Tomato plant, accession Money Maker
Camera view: horizontal (90 deg, fisheye); turntable rotation: 240 degrees
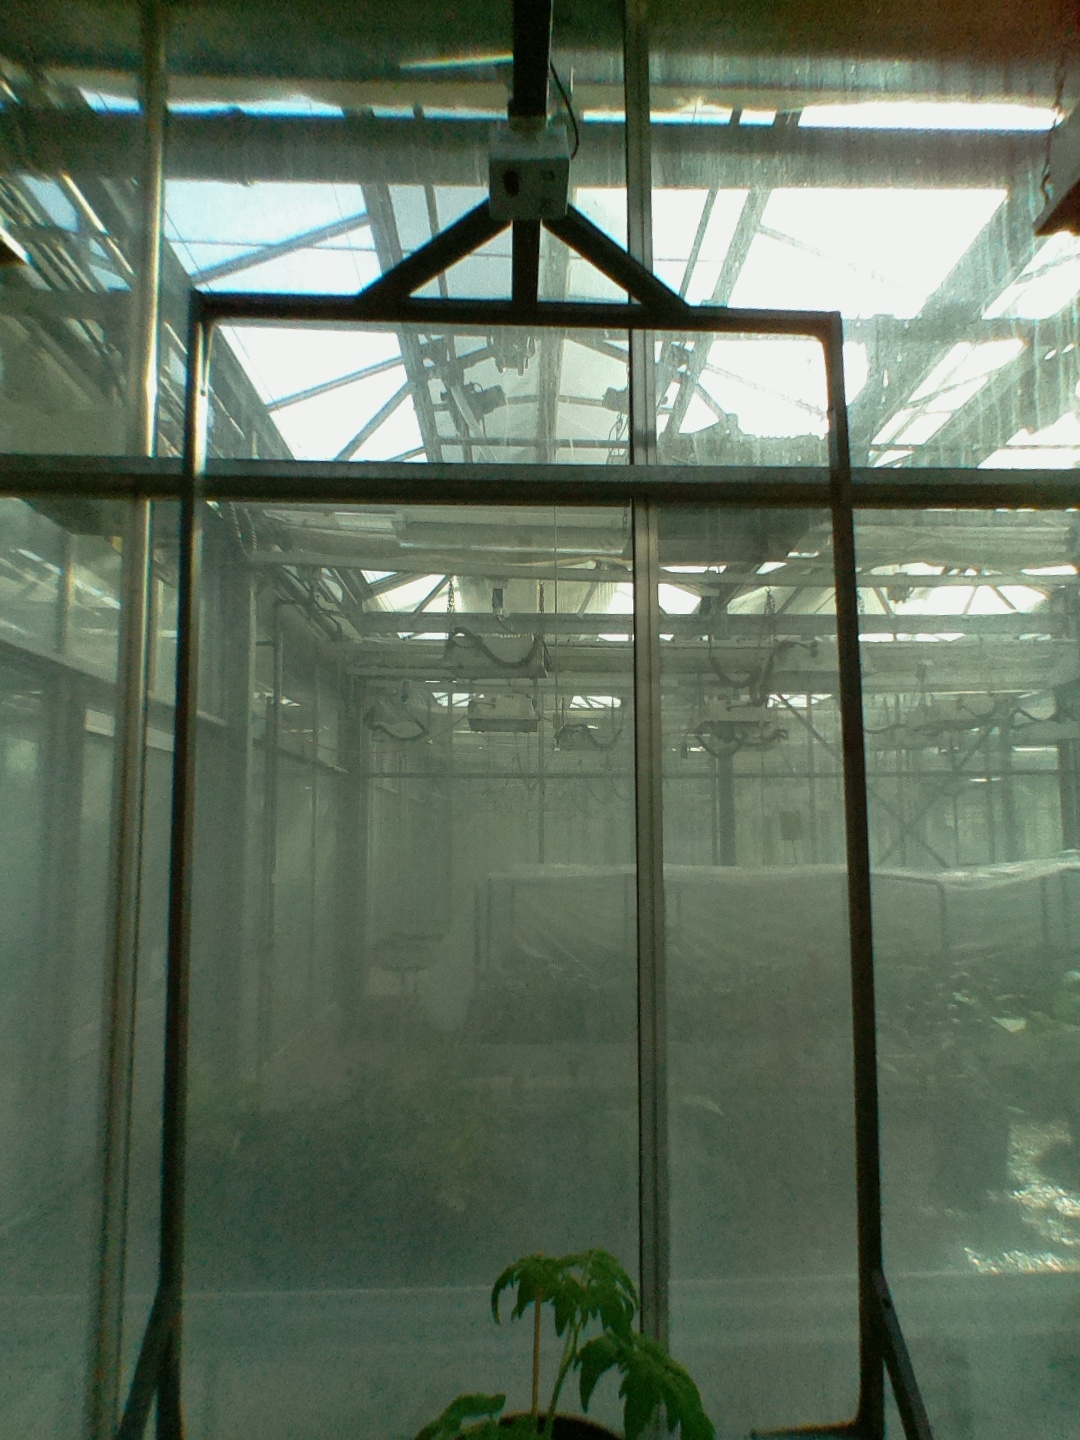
BBCH growth stage 13: 6 of true leaves visible